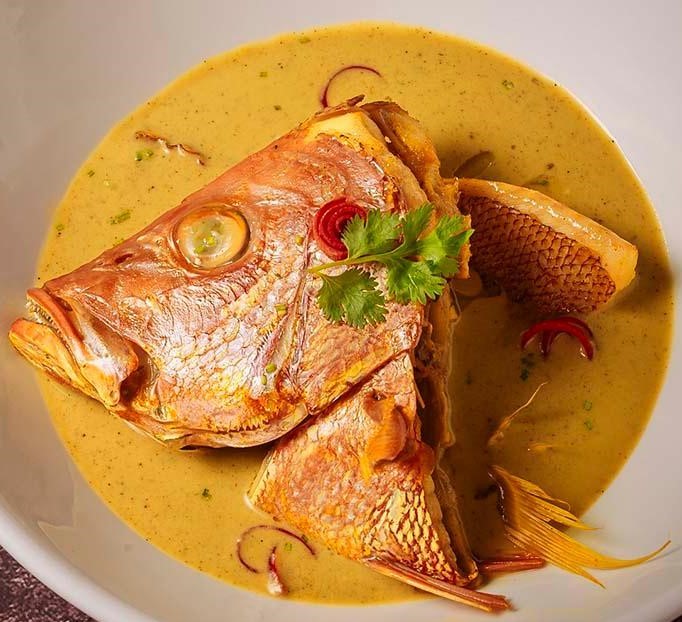
Label: gulai_ikan